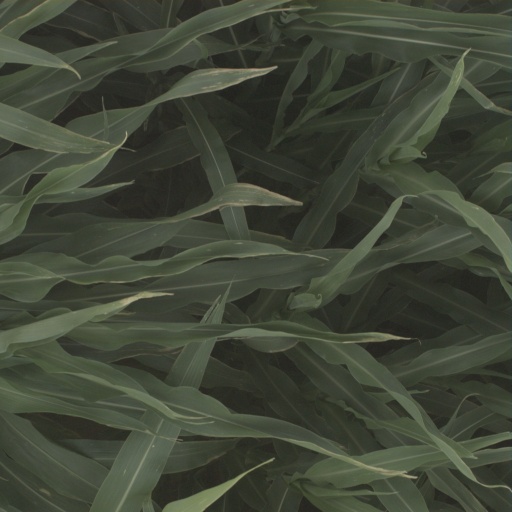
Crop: sorghum